Cecil Kelley criticality accident

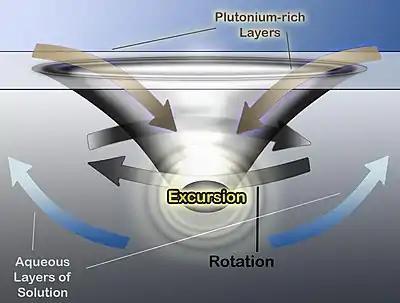
Diagram of criticality accident.

Because the possibility of an excursion in a mixing tank had been considered to be virtually non-existent, the technicians decided that Kelley must have somehow been exposed to either alpha radiation, the acid bath, or both, and one of them took him to a chemical shower while the other switched off the mixer. Other staff members arrived at the scene within minutes to find Kelley virtually unconscious. The bright pink color of his face indicated erythema (redness of the skin) brought on by cutaneous radiation syndrome.